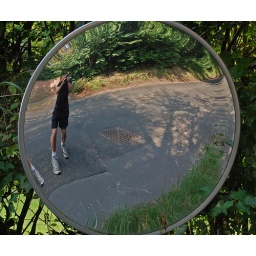
Me in road mirror